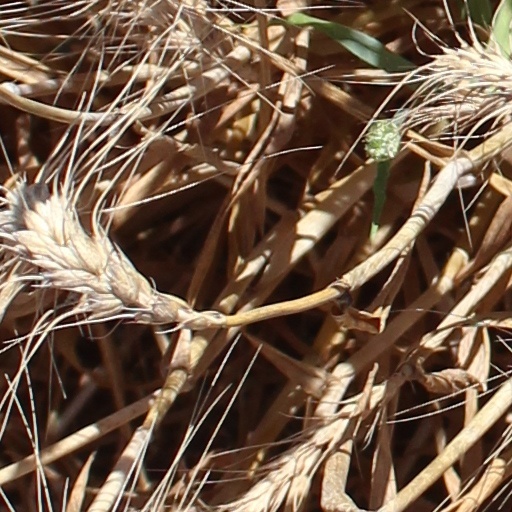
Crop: wheat